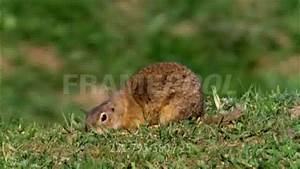
Label: squirrel